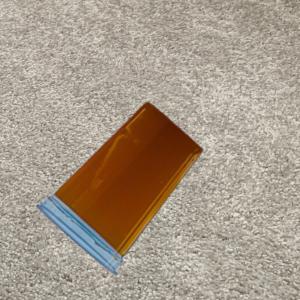
Label: cups